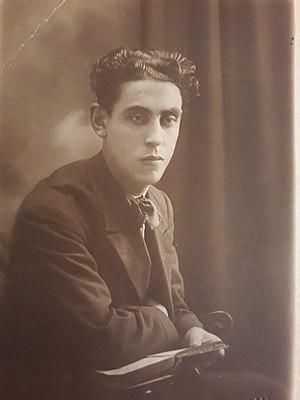
Portrait de Nichan Béchiktachlian
Nichan Béchiktachlian, ou Nechan Bechiktachlian, né à Constantinople en 1898 et mort à Paris en 1972, est un écrivain arménien.